George Anson's voyage around the world

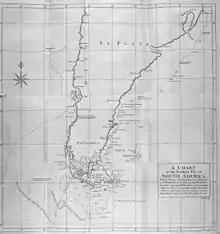
Map of Cape Horn

The squadron reached Madeira on 25 October 1740, the journey taking four weeks longer than normal. Portuguese officials reported that warships, probably Spanish, had been seen at the western end of the island so Anson sent a boat out to investigate but it returned without sighting them. Fresh food and water were taken on with extra urgency and the ships slipped out without incident on 3 November. Had contact been made with Pizarro's squadron, the expedition likely would have ended since Anson's ships would have had to throw overboard the huge quantity of provisions cluttering the decks, which prevented the effective working of the guns.